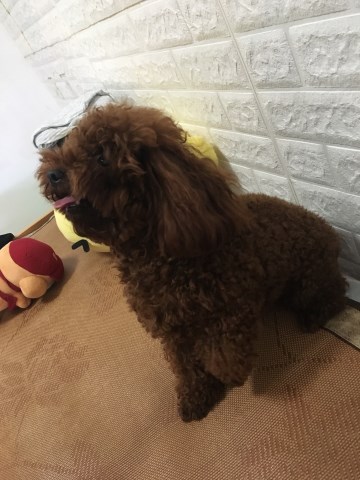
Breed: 2925-n000114-toy_poodle